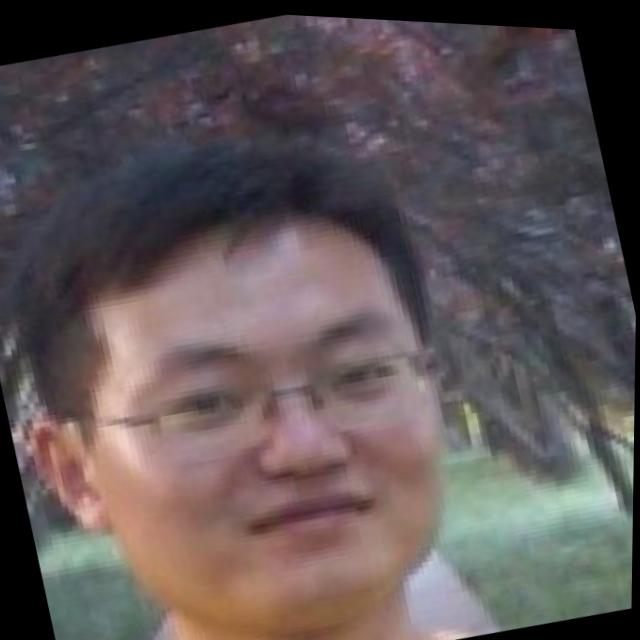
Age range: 21-44